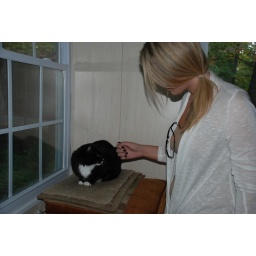
at the lake house in Cleveland, SC - Oct 2009